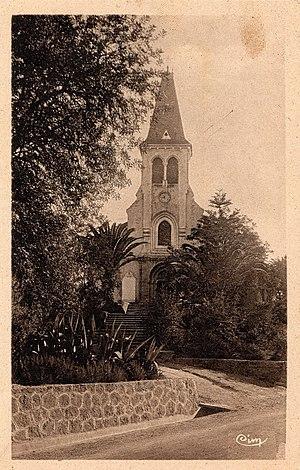
Photographie (v.1930) de l'ancienne église de Maison-Carrée.
El-Harrach est une localité dans la banlieue d'Alger en Algérie. Simple lieu-dit sur la route d'Alger jusqu'au milieu du XIXᵉ siècle, cette localité devient la 12ᵉ ville d'Algérie au début des années 1950, avant d'être absorbée par la ville d'Alger à laquelle elle est rattachée administrativement en 1959 en tant qu'arrondissement. Le territoire historique d'El-Harrach est aujourd'hui partagé entre plusieurs communes de la wilaya d'Alger et certains de ses faubourgs constituent encore certains des quartiers les plus populaires et populeux de la capitale algérienne.